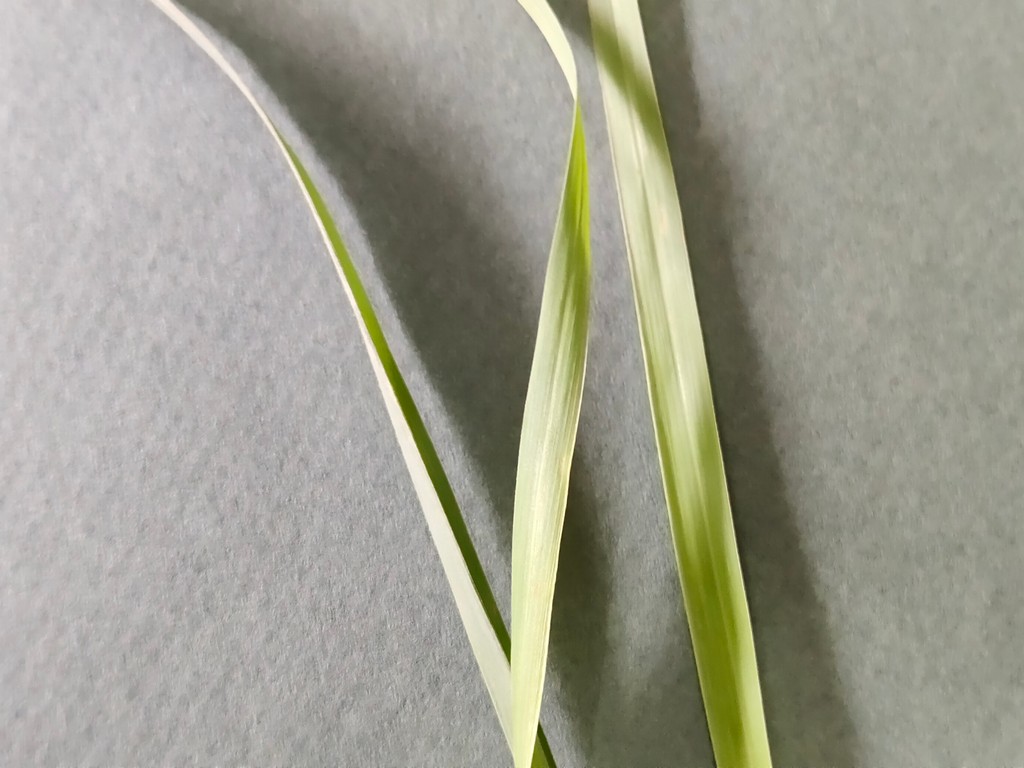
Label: Healthy